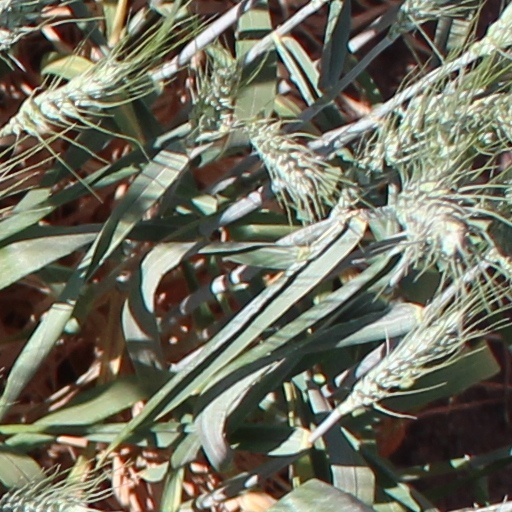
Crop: wheat